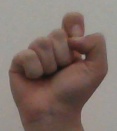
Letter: fa